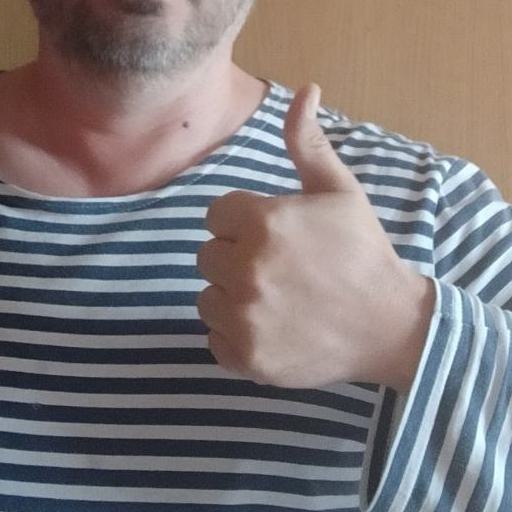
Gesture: like